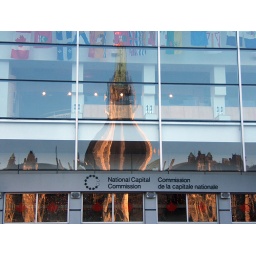
The Parliament clock tower in Ottawa reflected on a building across the street.